Pemon

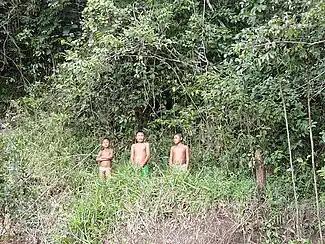
Three Pemon youths

The Pemon have a very rich mythic tradition which is merged into their present Christian faiths. Pemon mythology includes gods residing in the grassland area's table-top mountains called "tepui". The mountains are off-limits to the living, as they are also home to ancestor spirits called "mawari". The first non-native person to seriously study Pemon myths and language was the German ethnologist Theodor Koch-Grunberg, who visited Roraima in 1912.